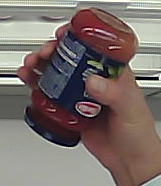
Product: barilla_pomodoro